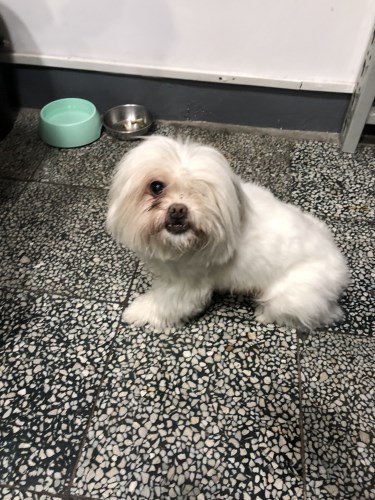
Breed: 361-n000123-Shih_Tzu